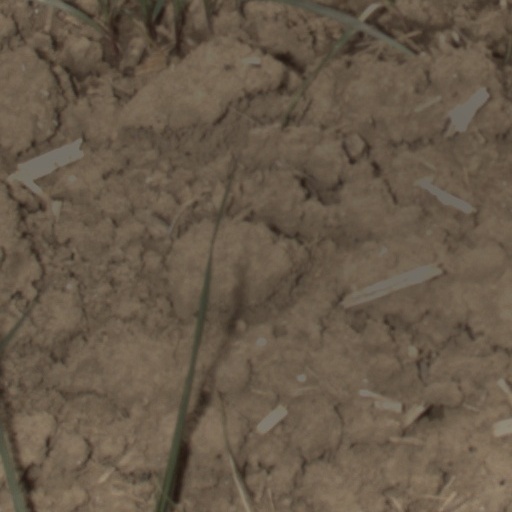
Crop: wheat